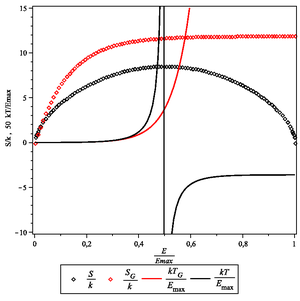
Certains systèmes quantiques liés à la résonance magnétique nucléaire dans les cristaux ou les gaz ultrafroids possèdent des distributions d'énergie particulières pouvant être entièrement peuplées dans l'état de plus basse énergie mais également dans l'état de plus haute énergie. L'expression habituelle donnant la température d'un système à volume constant :